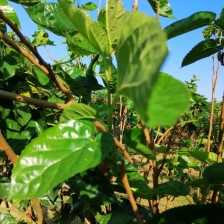
Variety: BlackOodTurkey